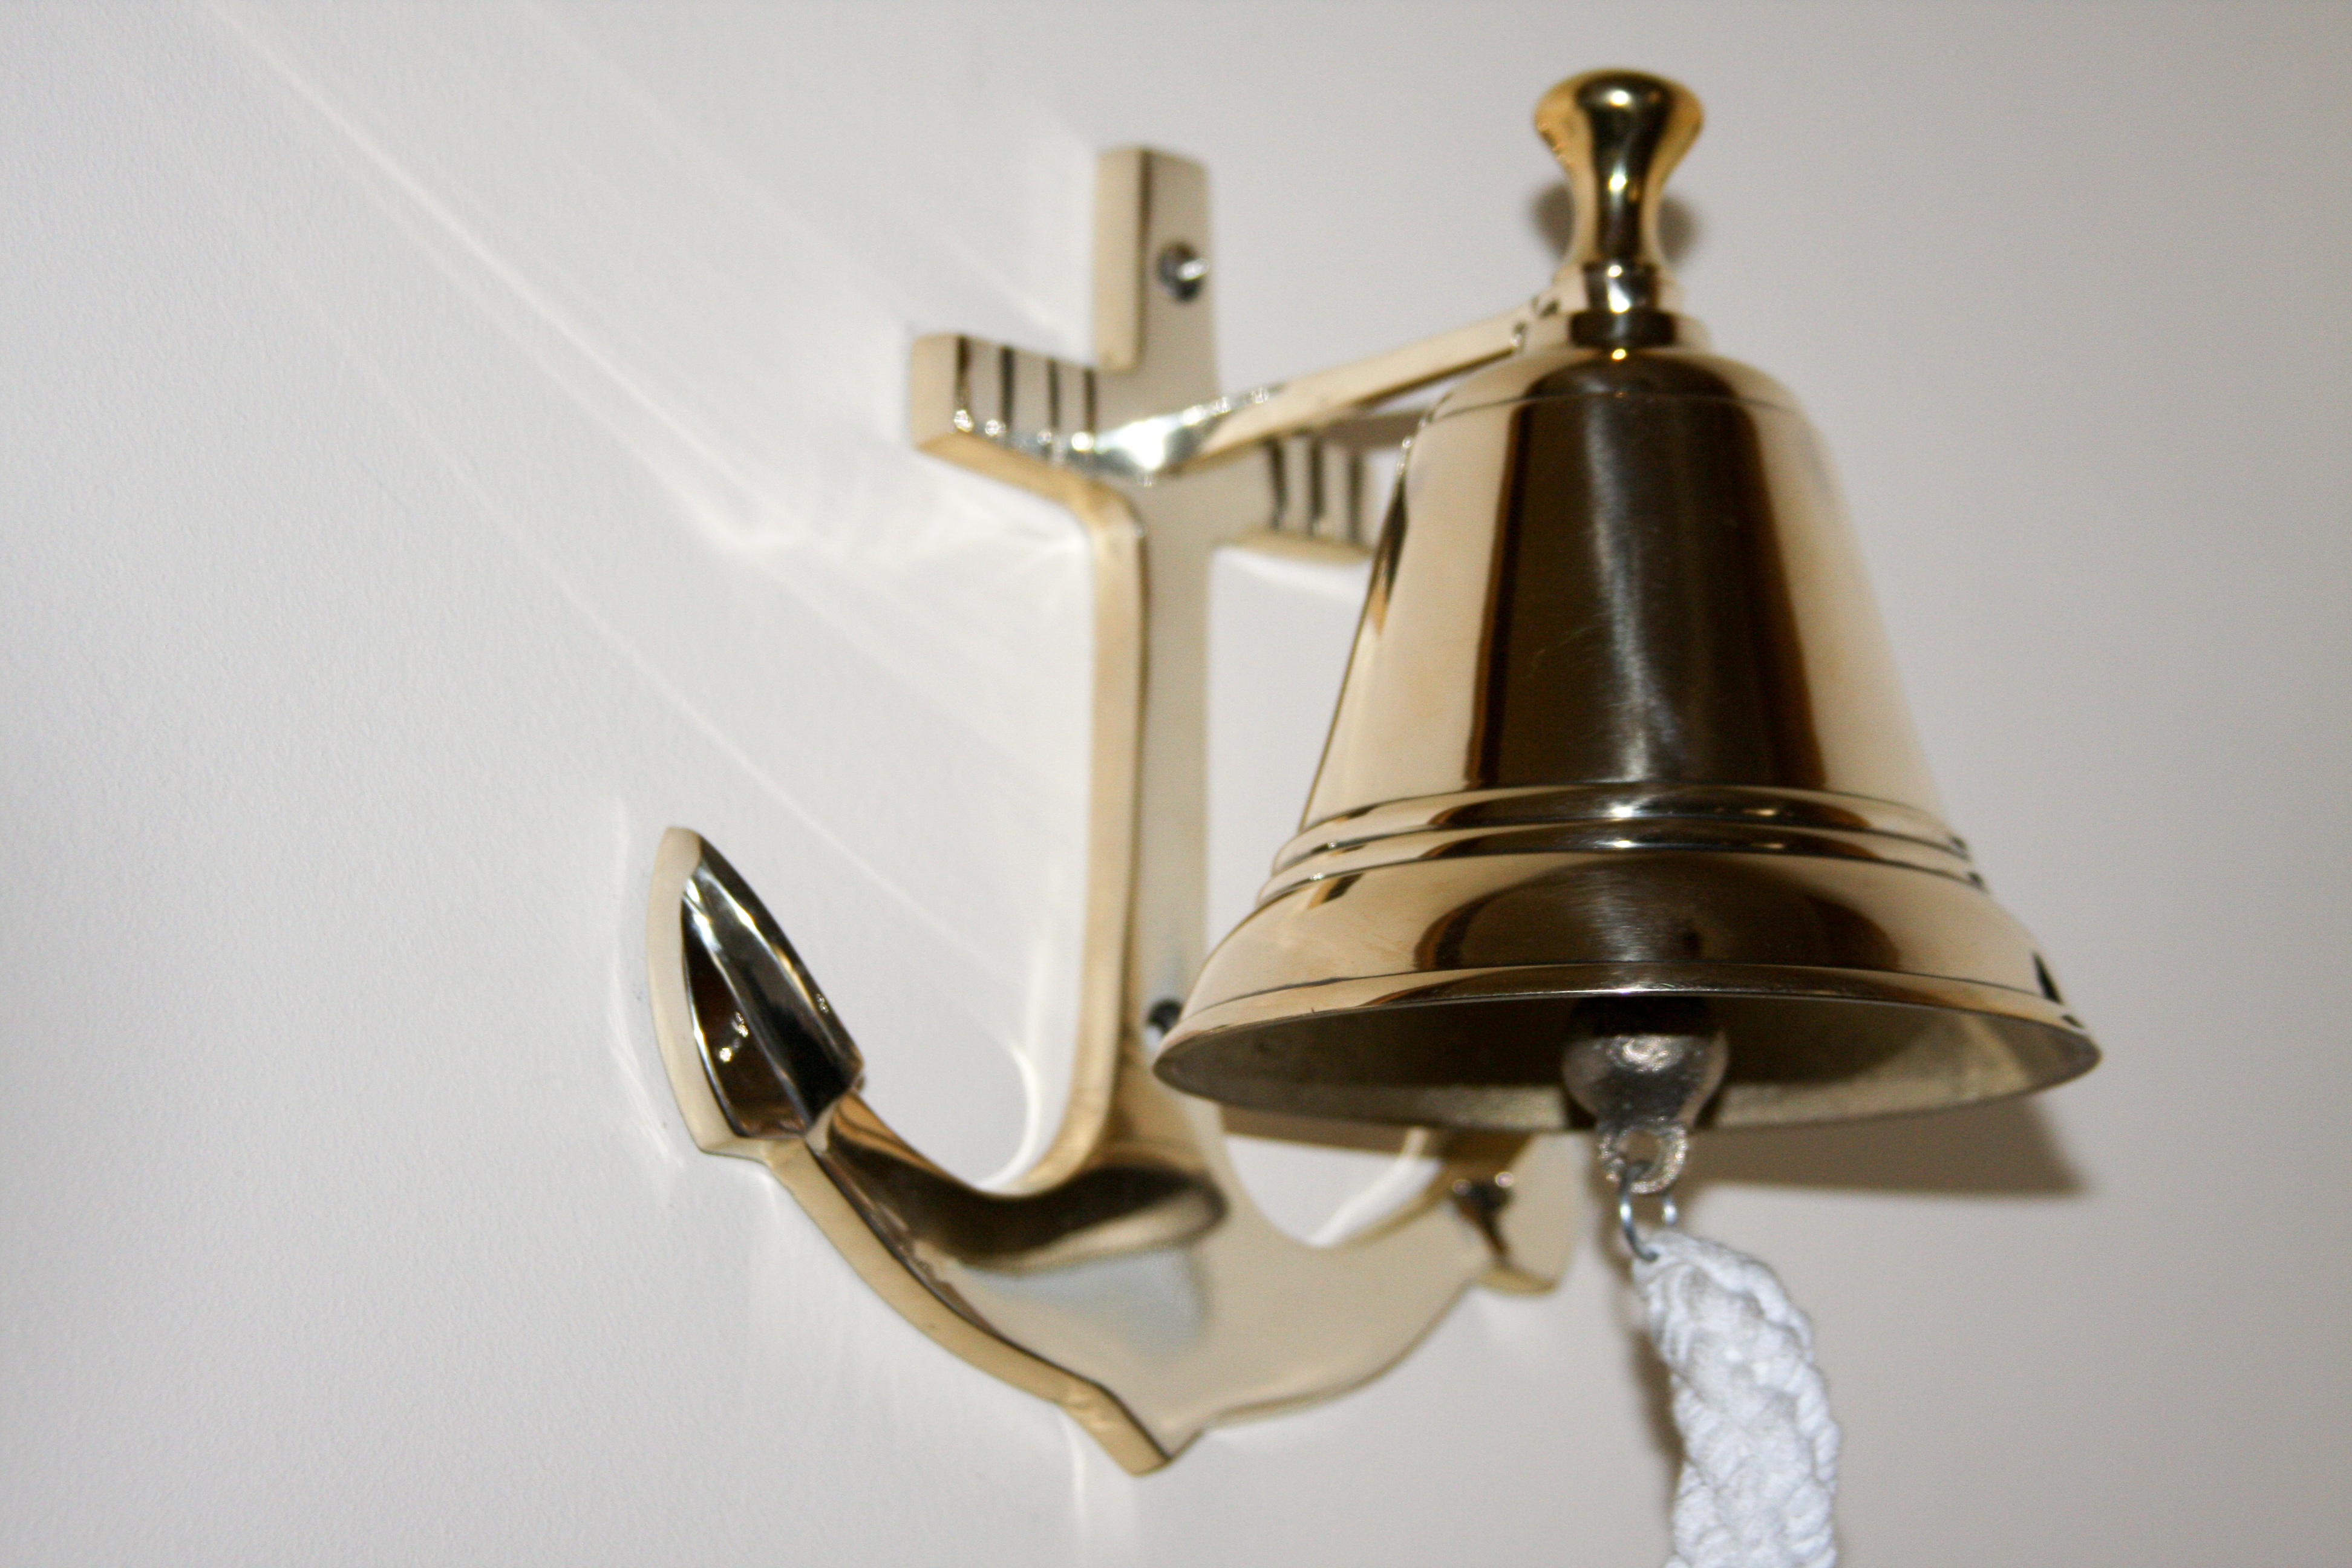
bell, metal, lamp, lighting, musical instrument, product, brass, light fixture, chandelier, sconce, brass bell, sailing brass bell, bell with an anchor, bell board